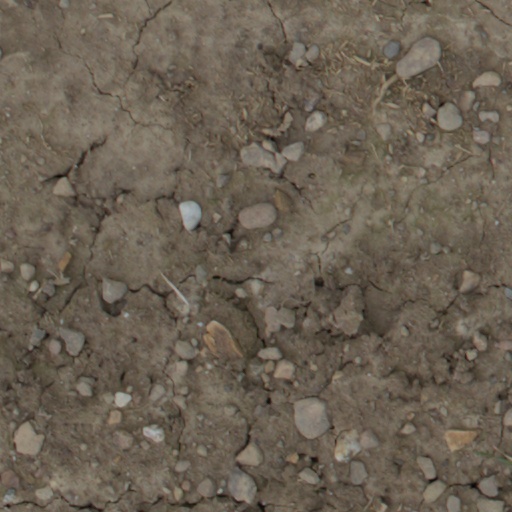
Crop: wheat